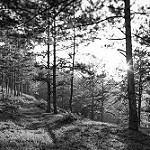
Label: B & W